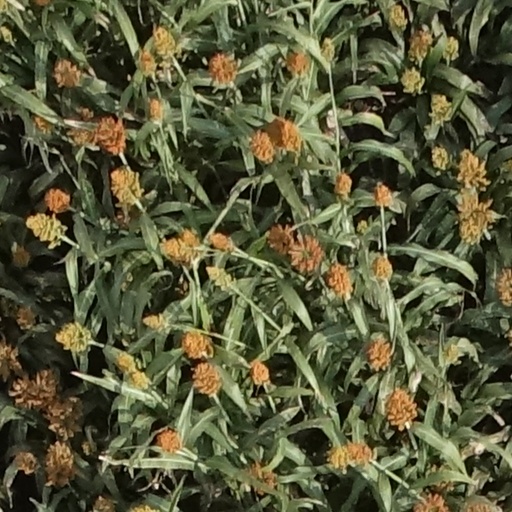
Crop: sorghum